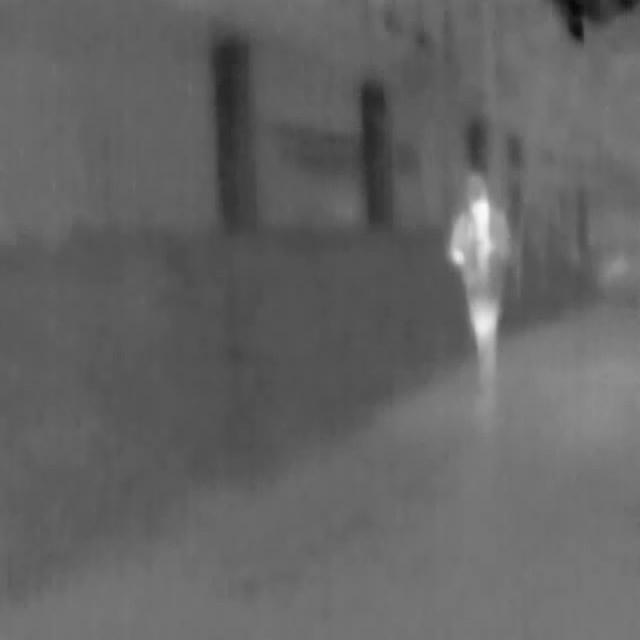
Detected objects:
label: person